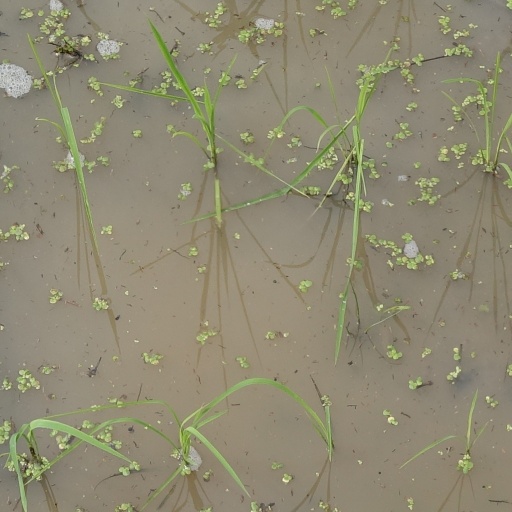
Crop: rice